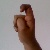
The image shows a hand gesture representing the letter 'X' in Indian Sign Language.